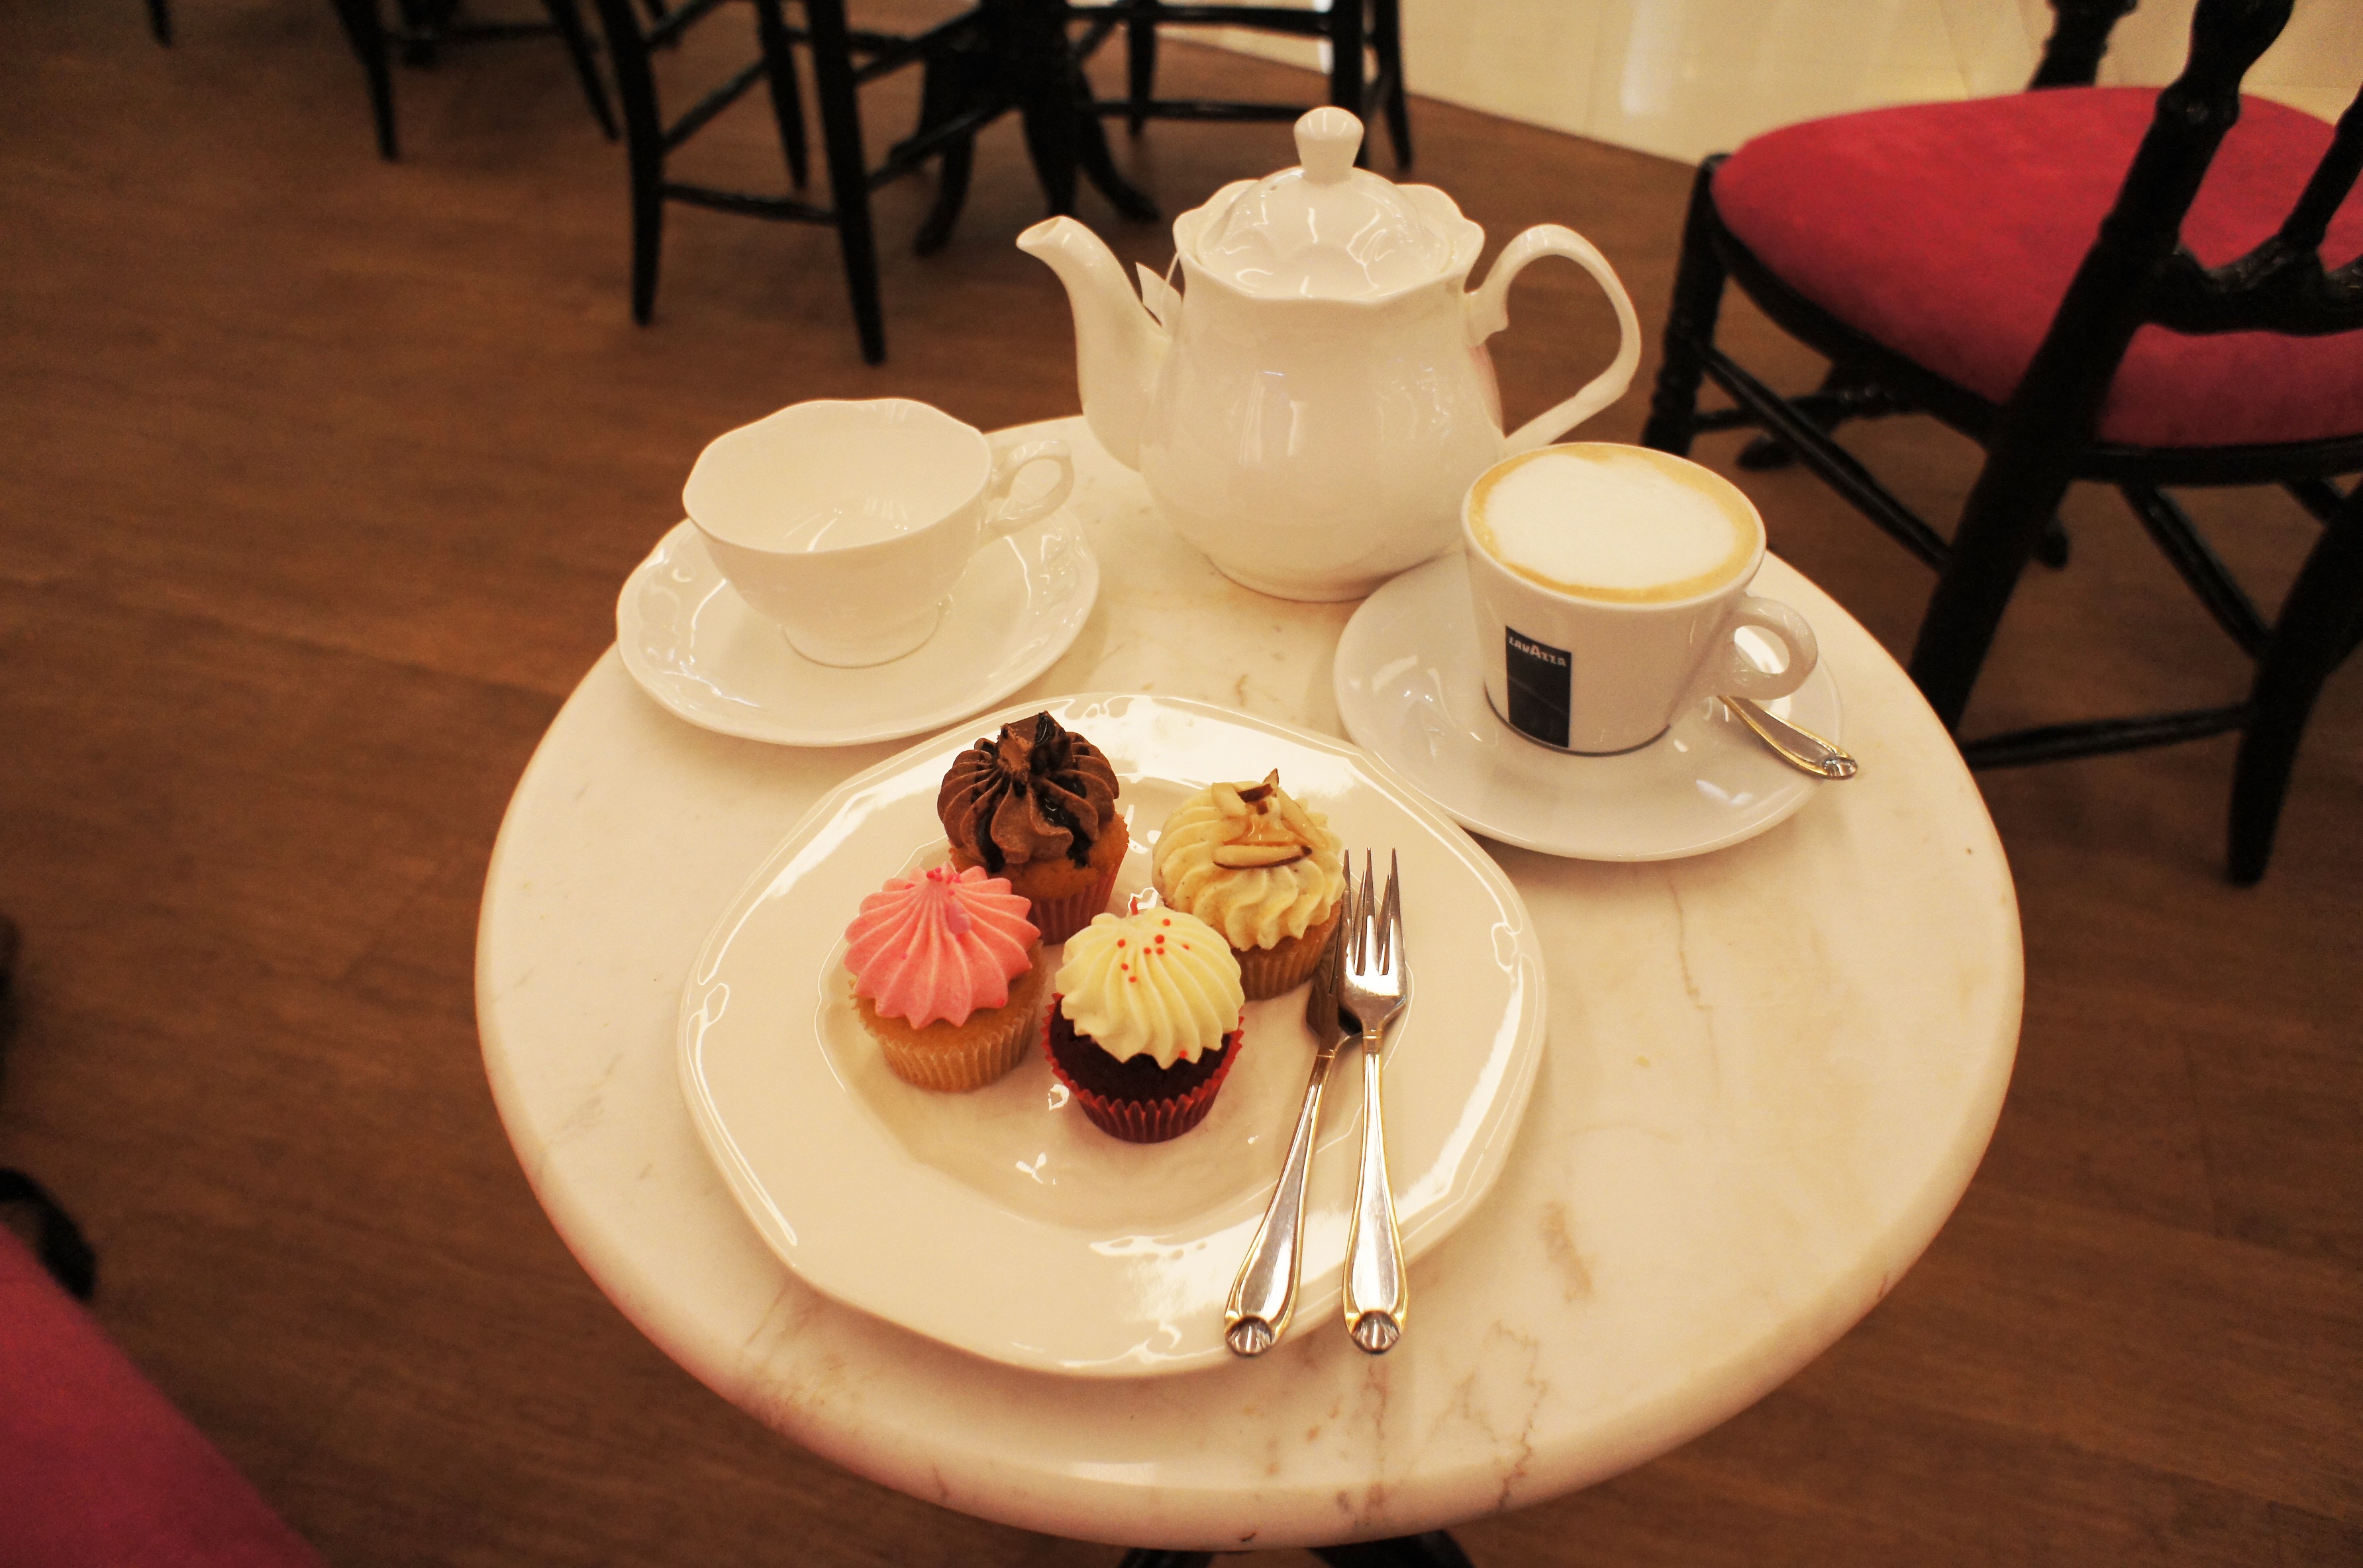
table, cafe, coffee, sweet, tea, flower, restaurant, teapot, cup, cappuccino, meal, food, chocolate, cupcake, baking, dessert, cream, cake, muffin, hot, sweetness, flavor